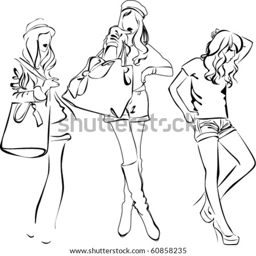
a lot of vector silhouettes of beautiful women